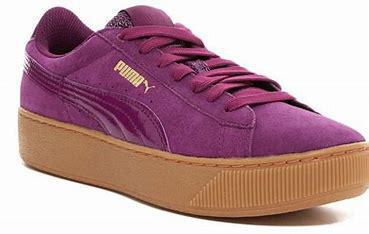
Brand: Puma
Model: Suede Platform